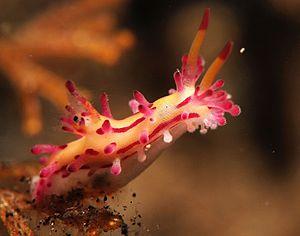
Aegires, unique représentant de la famille des Aegiridae, est un genre de mollusques de l'ordre des nudibranches.